Tsaghkadzor

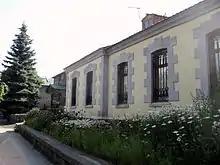
Orbeli Brothers Museum

Tsaghkadzor is located northwest of the provincial capital Hrazdan and northeast of the capital Yerevan. Surrounded with alpine meadows, the town is situated on the southeastern slope of Mount Teghenis, at a height of 1841 meters above sea level. Tsaghkadzor is surrounded by the Tsaghkunyats mountain range from the west, and the town of Hrazdan from the east.